Béni Egressy

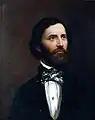
Portrait by Miklós Barabás (1889)

Béni Egressy (born Galambos Benjámin; 21 April 1814 – 17 July 1851 in Sajókazinc) was a Hungarian composer, librettist, translator and actor. He created a number of popular melodic compositions, including the one to Mihály Vörösmarty's patriotic poem "Szózat." He also authored the librettos of the operas "Hunyadi László" and "Bánk bán" by Ferenc Erkel.